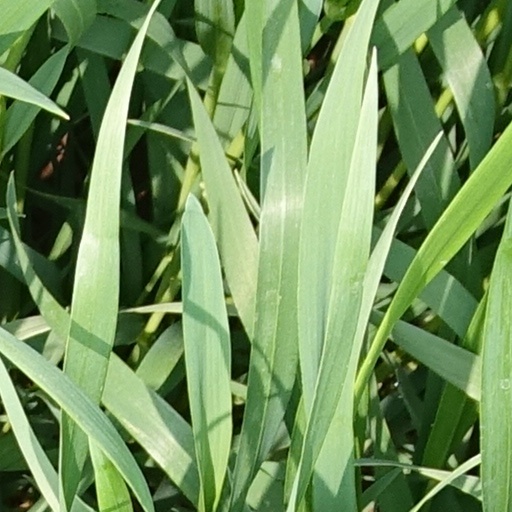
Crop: wheat